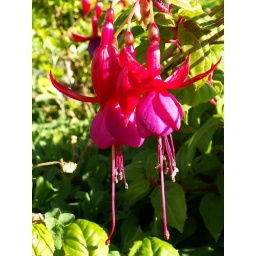
In a flower bed in St. Paul's Square, Ramsey, Isle of Man. 3rd October 2009.